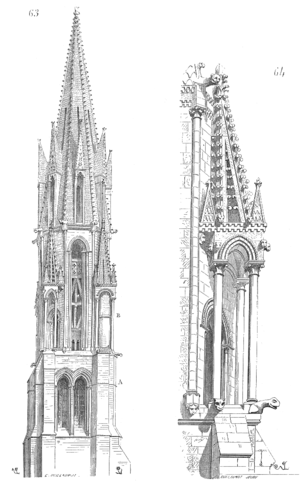
La cathédrale Notre-Dame de Senlis est une cathédrale catholique romaine d'architecture gothique. C'est un monument situé dans le département de l’Oise à Senlis. La cathédrale a été le siège de l’ancien évêché de Senlis, aboli par le Concordat de 1801. Son territoire fut alors réuni au diocèse de Beauvais.